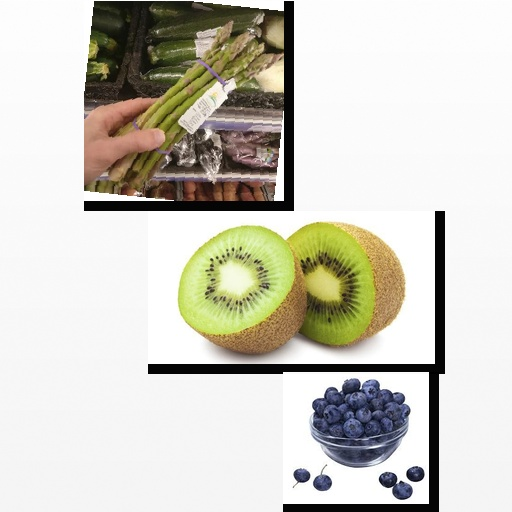
Food items: asparagus, kiwi, blueberry